Poole

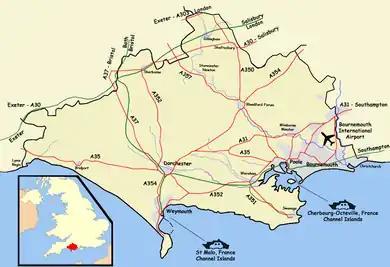
The main transport features in Dorset

Poole has several urban parks – the largest is Poole Park adjacent to Poole Harbour and the town centre. It opened in 1890 and is one of two Victorian parks in Poole. Designated a Conservation Area in 1995 and awarded a Green Flag in 2008, the park comprises of which include the park's human-made lake and ponds. The park contains two children's play areas, a miniature railway, tennis courts, a bowling green, a miniature golf course, an Italian restaurant and an indoor ice rink for children. A cricket field and pavilion at the eastern end are home to Poole Town Cricket Club and water sport activities such as sailing, windsurfing, kayaking and rowing take place on the large lake. A war memorial stands in the centre of the park as a monument to Poole citizens killed during the First and Second World Wars. The park hosts several road races such as the Race for Life and the annual Poole Festival of Running.